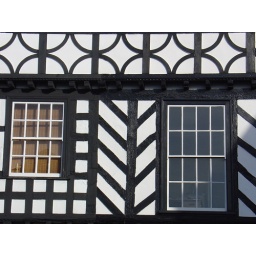
Black and white building in Warwick